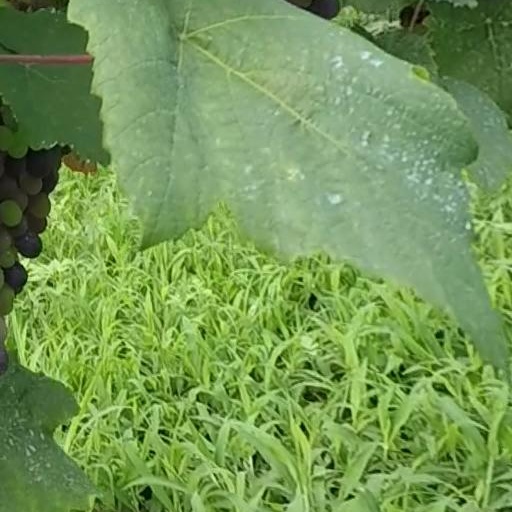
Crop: grape